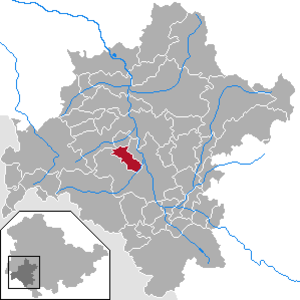
Rippershausen est une municipalité allemande du land de Thuringe, dans l'arrondissement de Schmalkalden-Meiningen, au centre de l'Allemagne. En 2015, sa population est de 848 habitants.